A.a.s (art group)

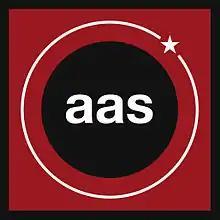
A.a.s logo 2007

"Young Castle of The Elder Sun" (Performance for live streaming - Gallery North, Newcastle & Flux Factory, NYC)